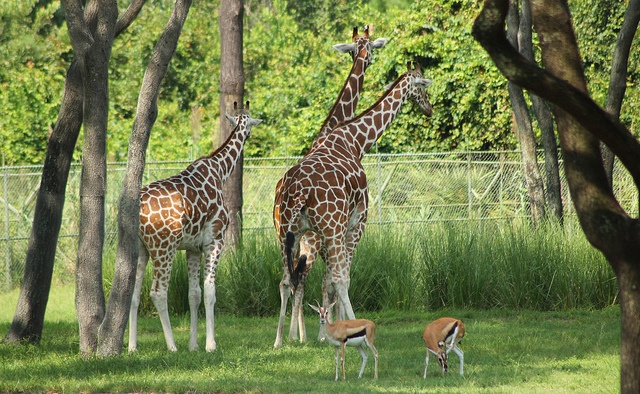
The three giraffes tower over the smaller animals.
Three giraffes and two smaller animals are shown.
Giraffes and babies are in their habitat in the grass.
Three giraffes and two gazelles in an enclosed grassy area.
A photo of three giraffes and two gazelles standing in the zoo.